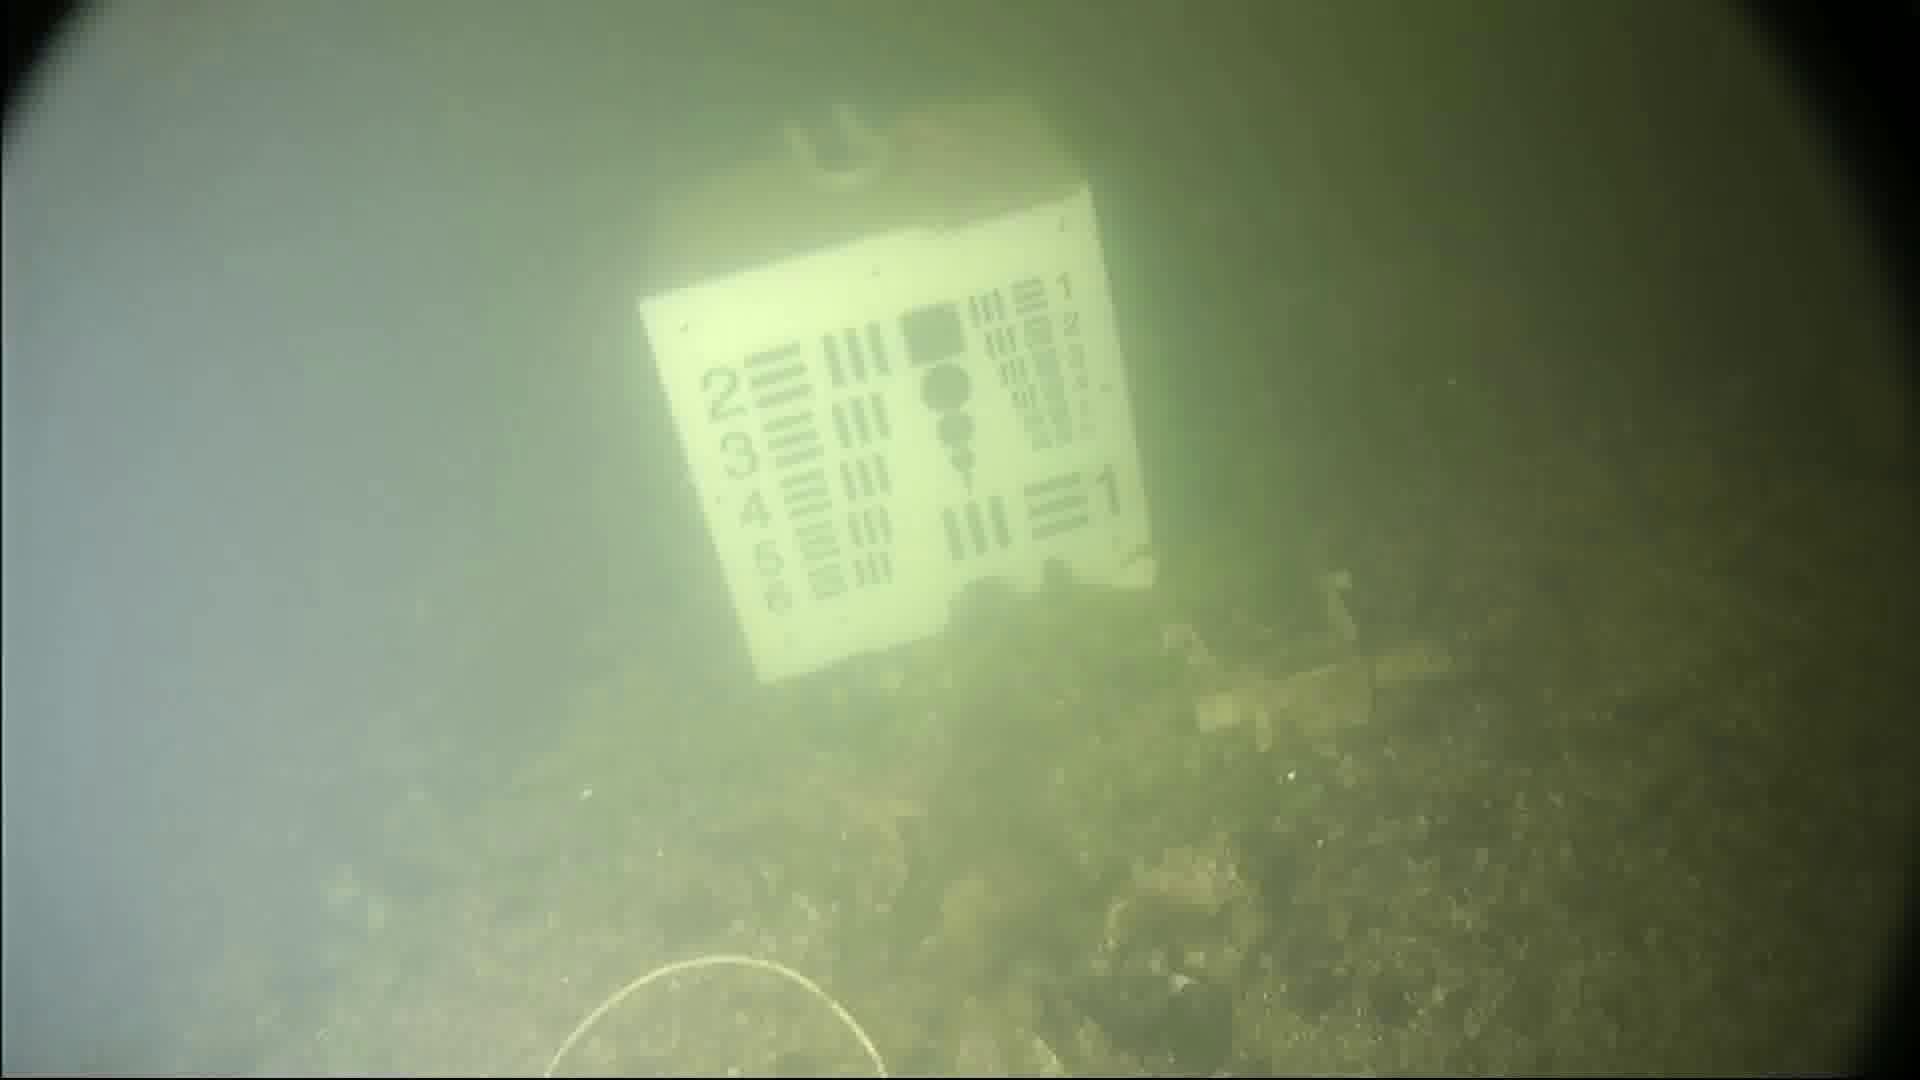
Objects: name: starfish